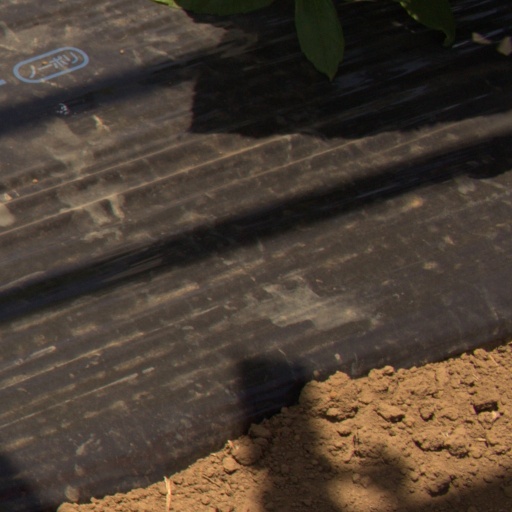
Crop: Jerusalem artichoke